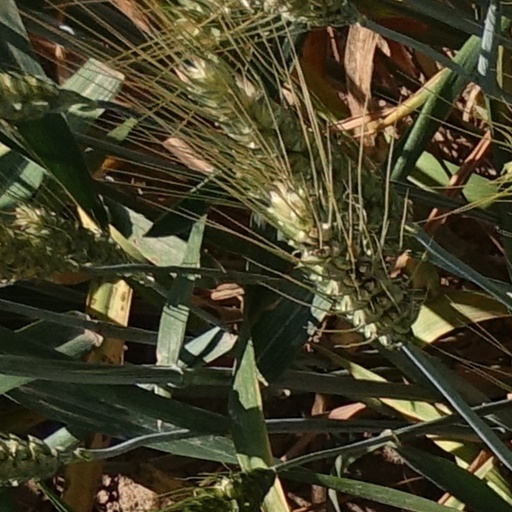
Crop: wheat